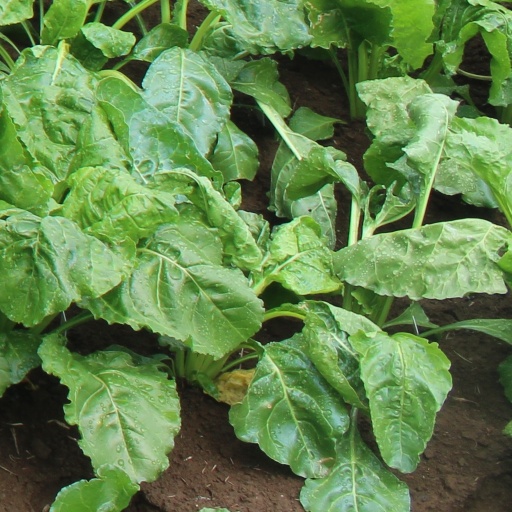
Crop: sugar beet